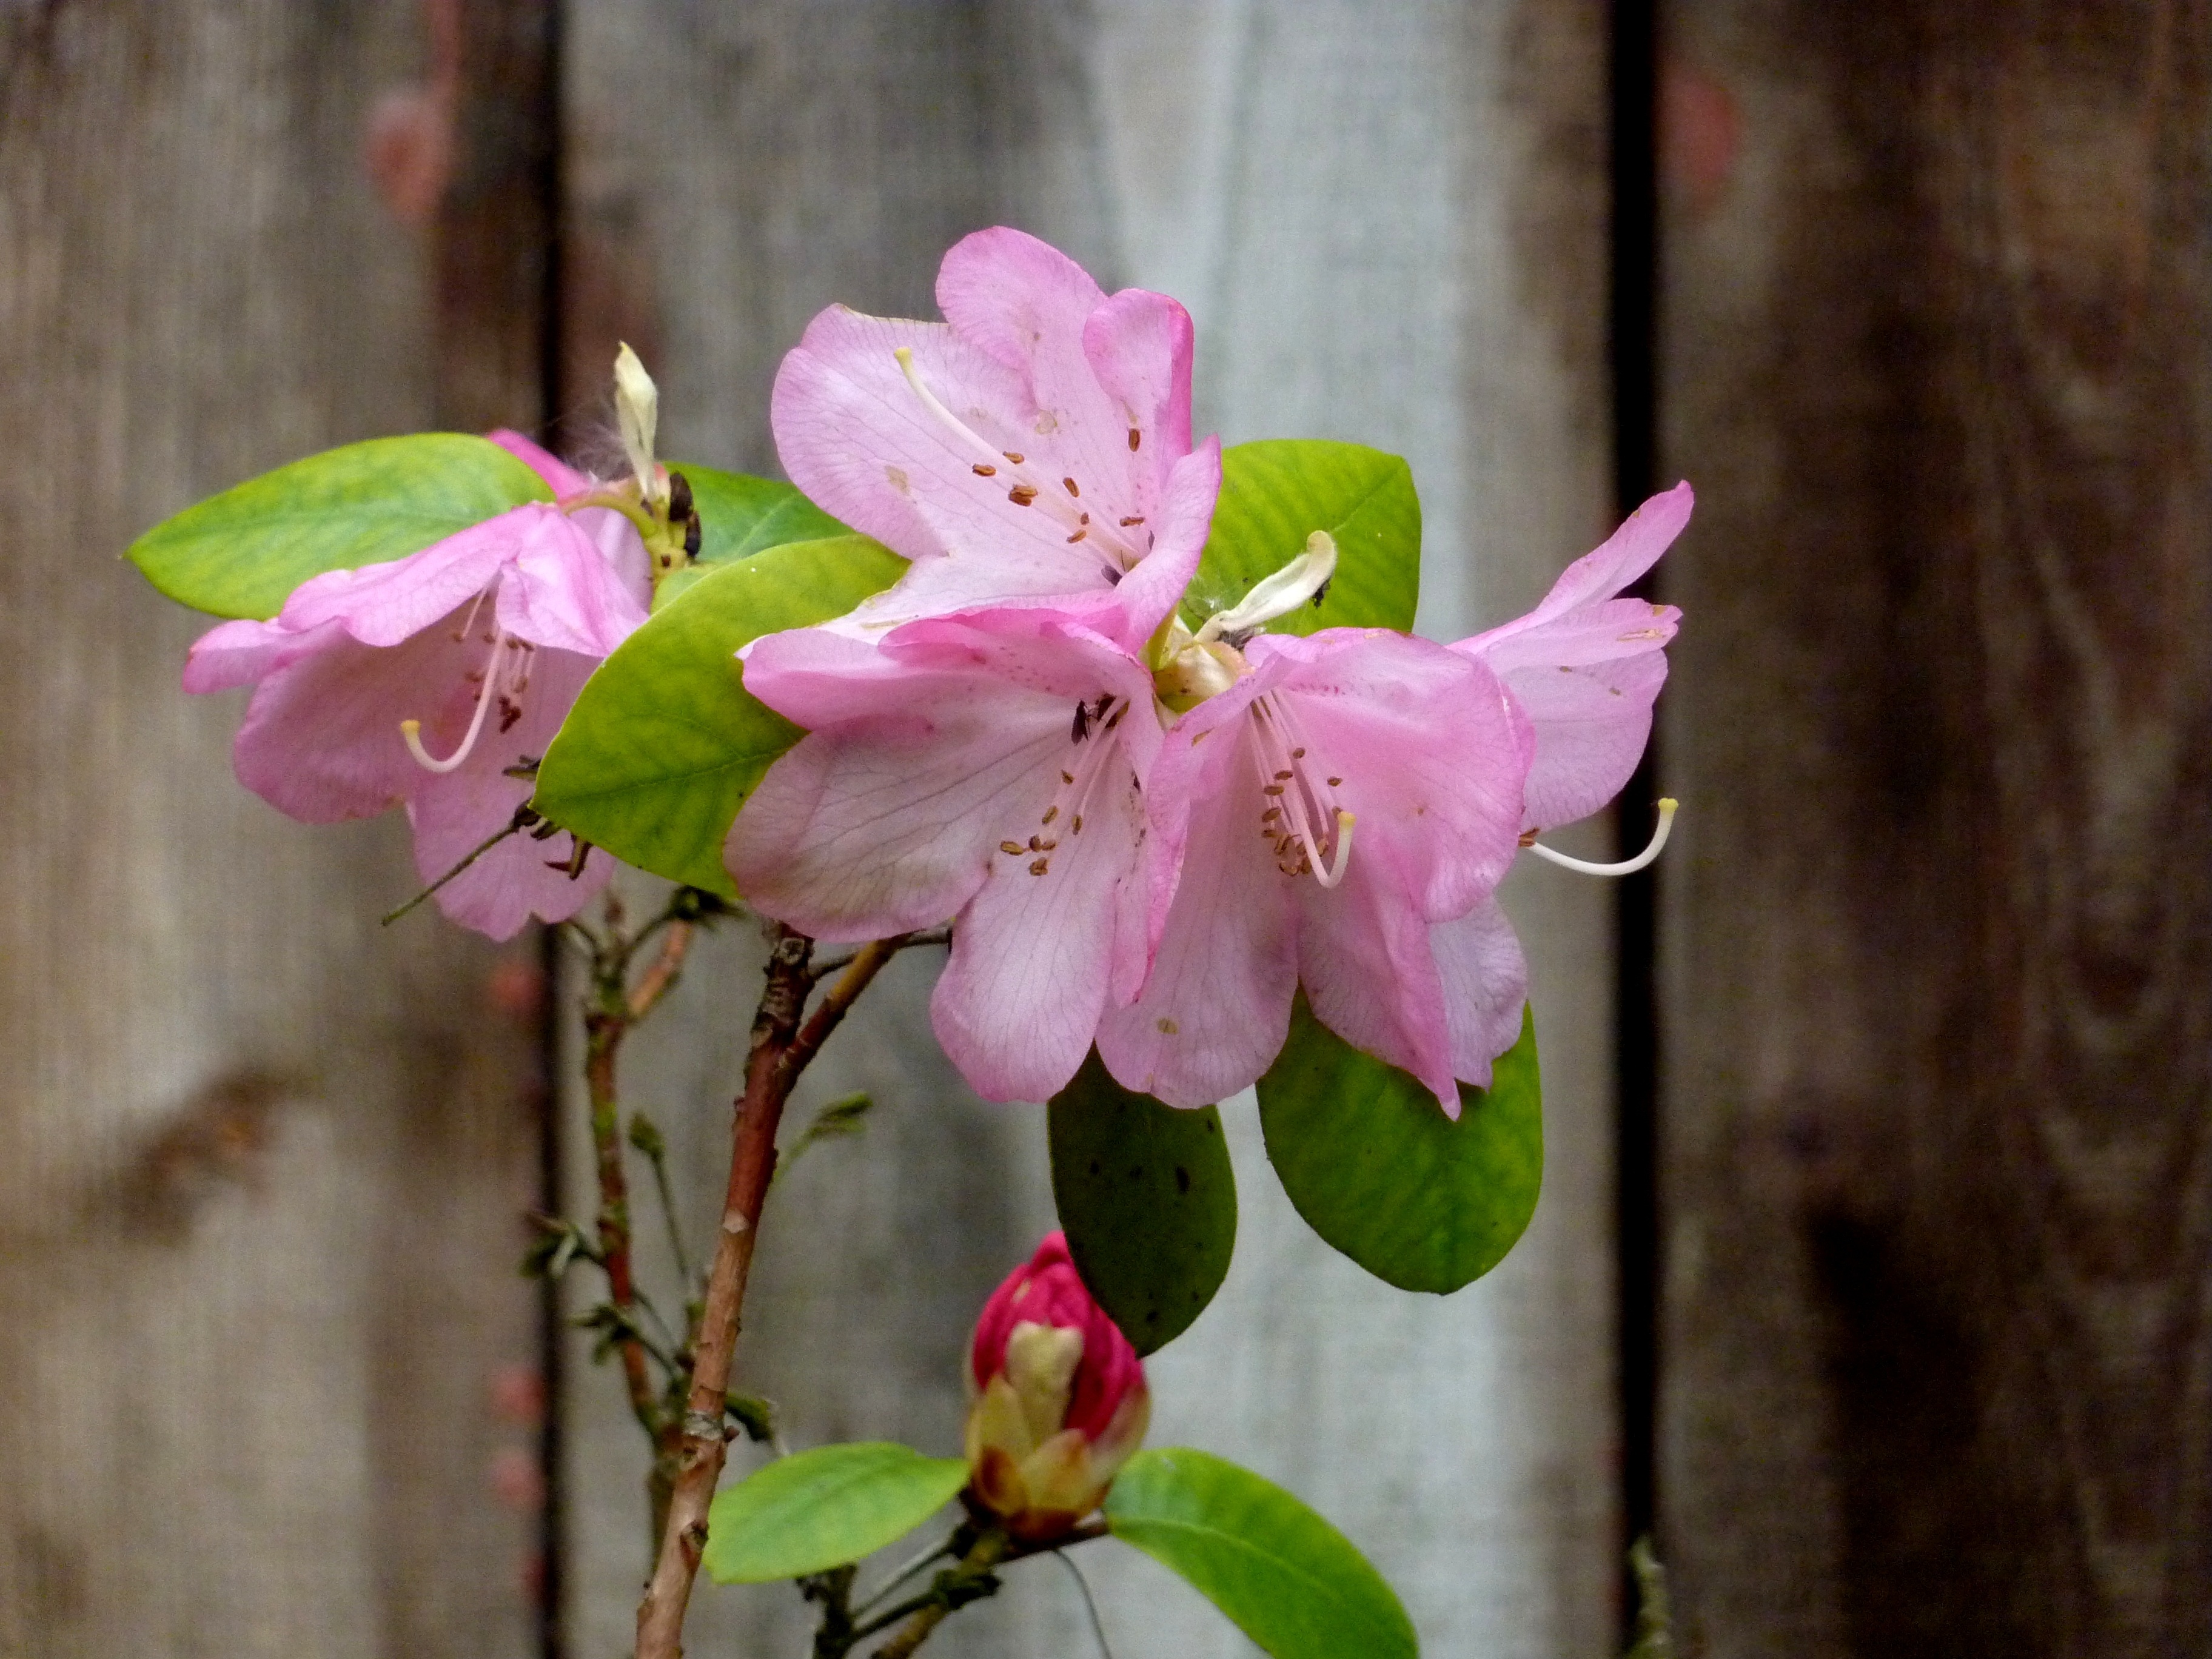
nature, blossom, plant, flower, purple, bloom, pollen, botany, garden, pink, close, flora, wildflower, close up, shrub, detail, mood, macro photography, flowering plant, woody plant, land plant